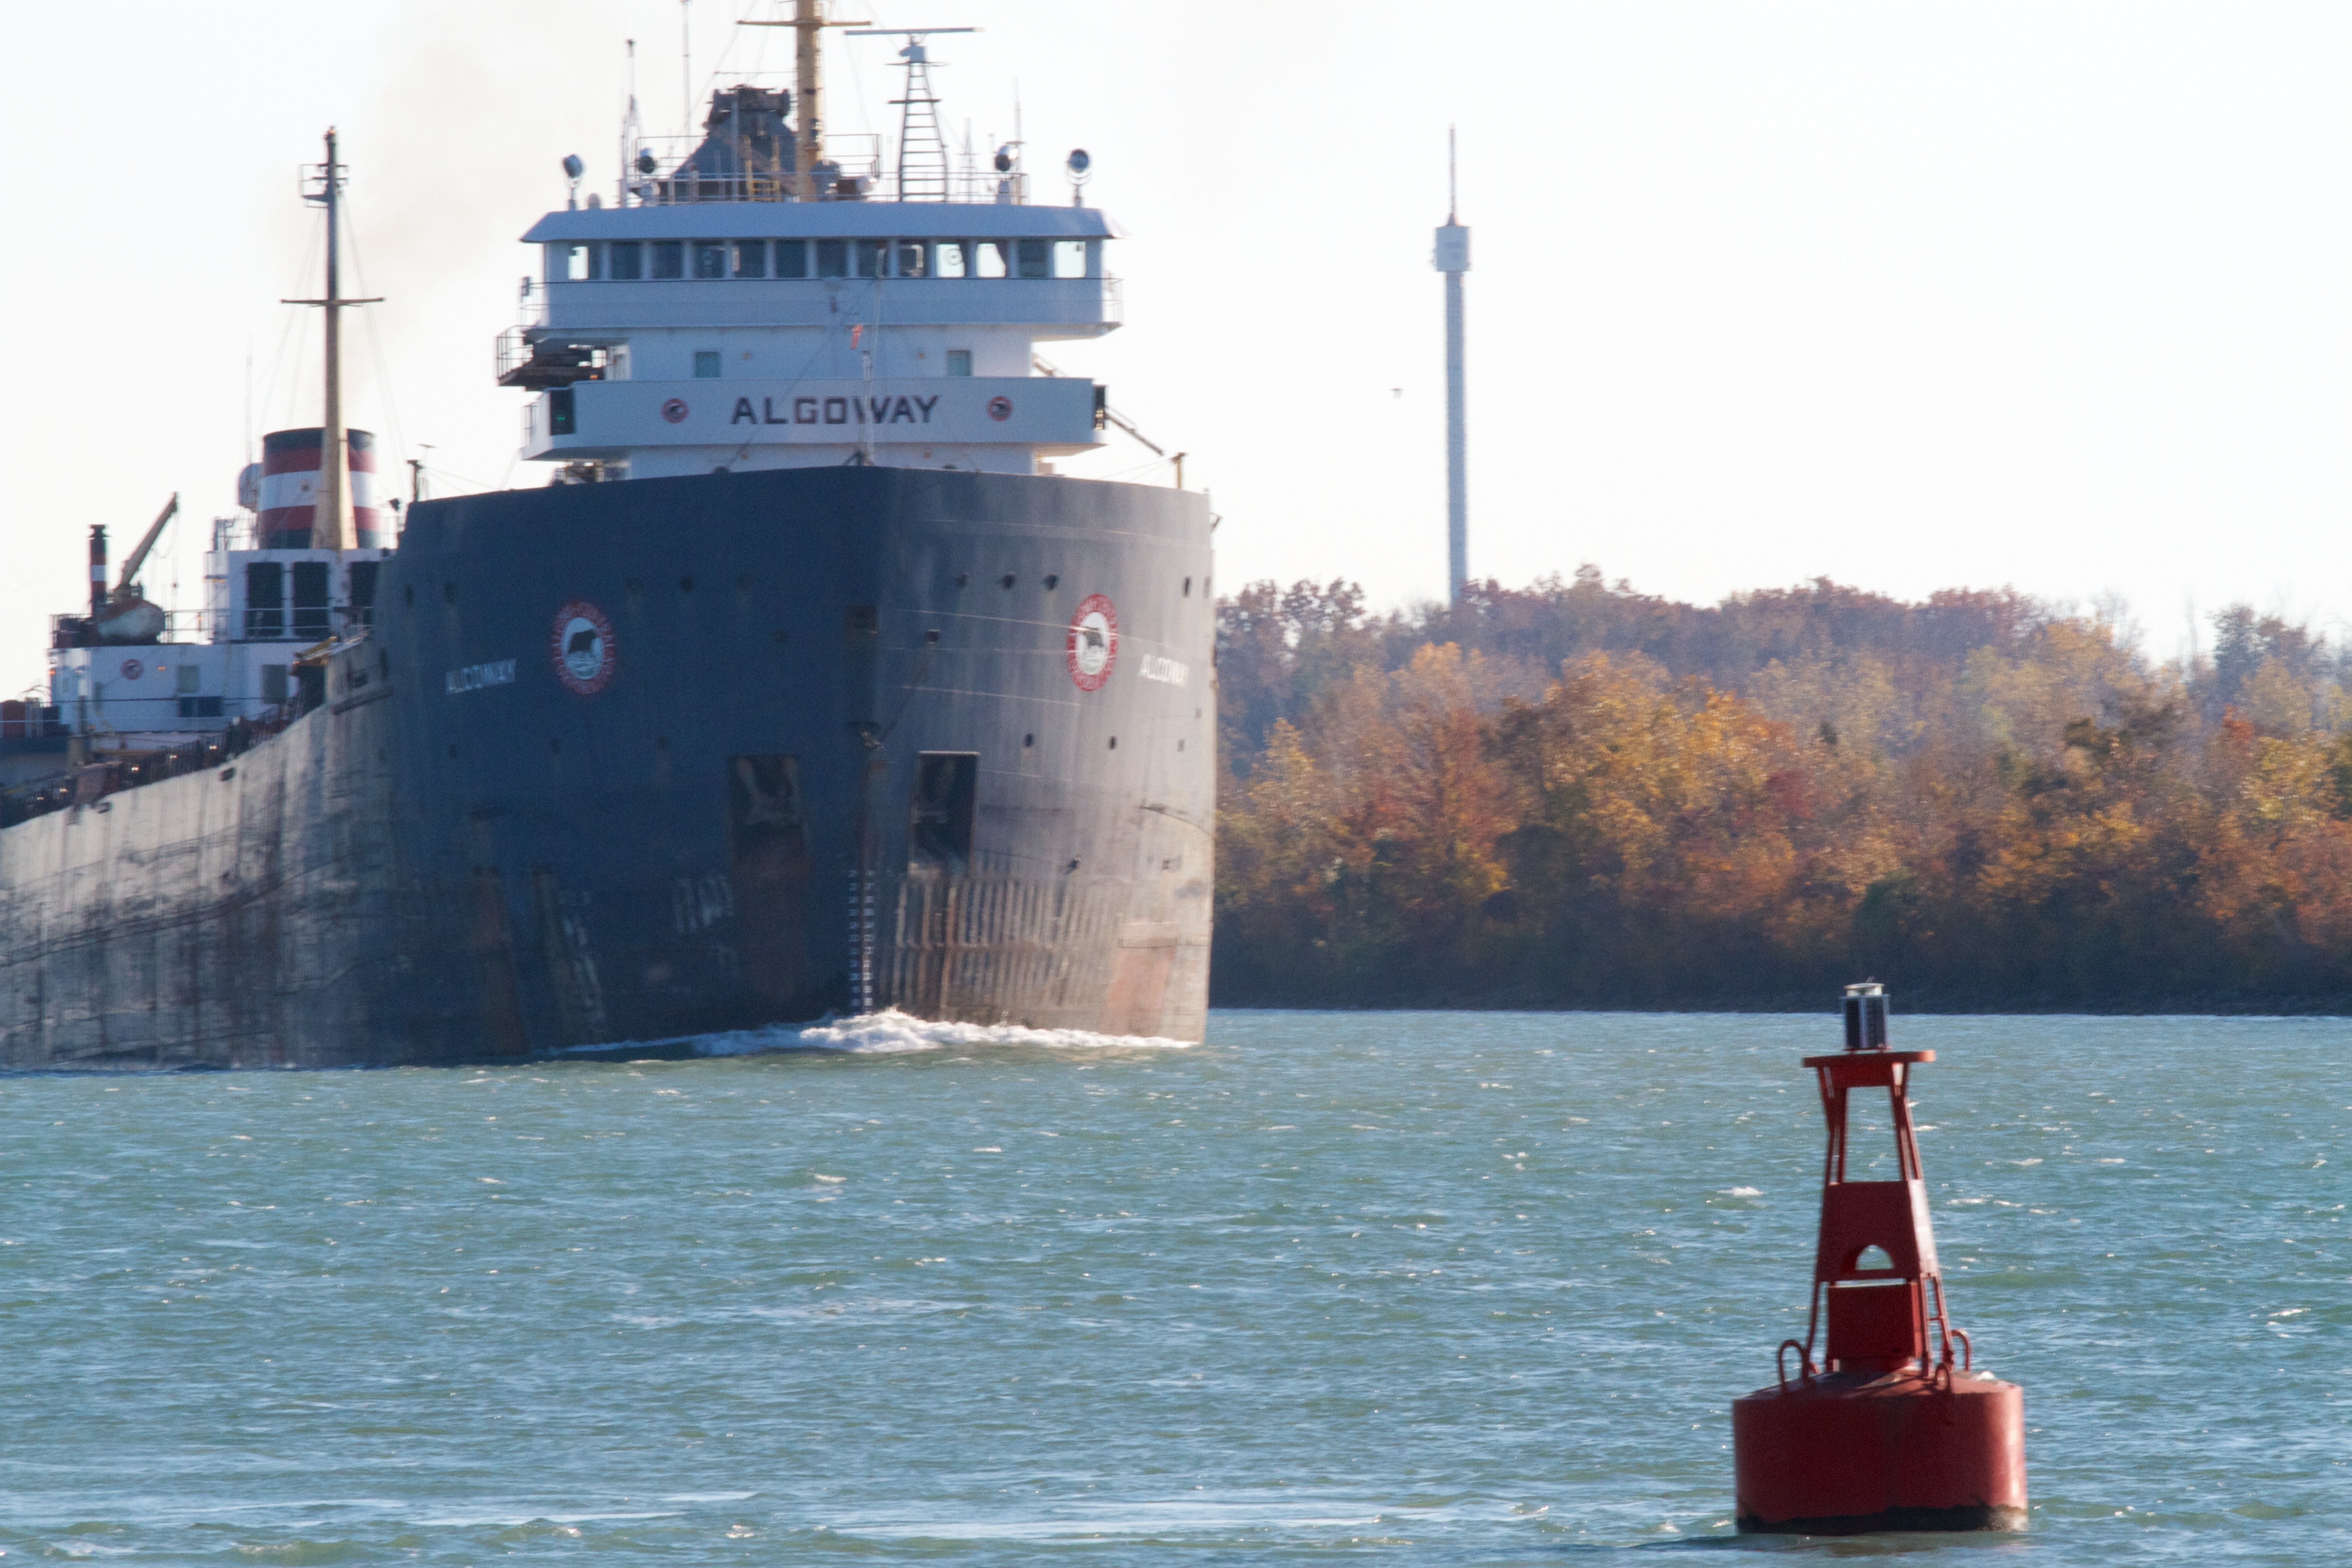
sea, lighthouse, ship, vehicle, tower, cargo ship, waterway, channel, tugboat, watercraft, tank ship, bulk carrier